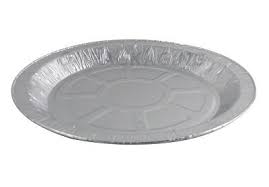
Waste category: metal